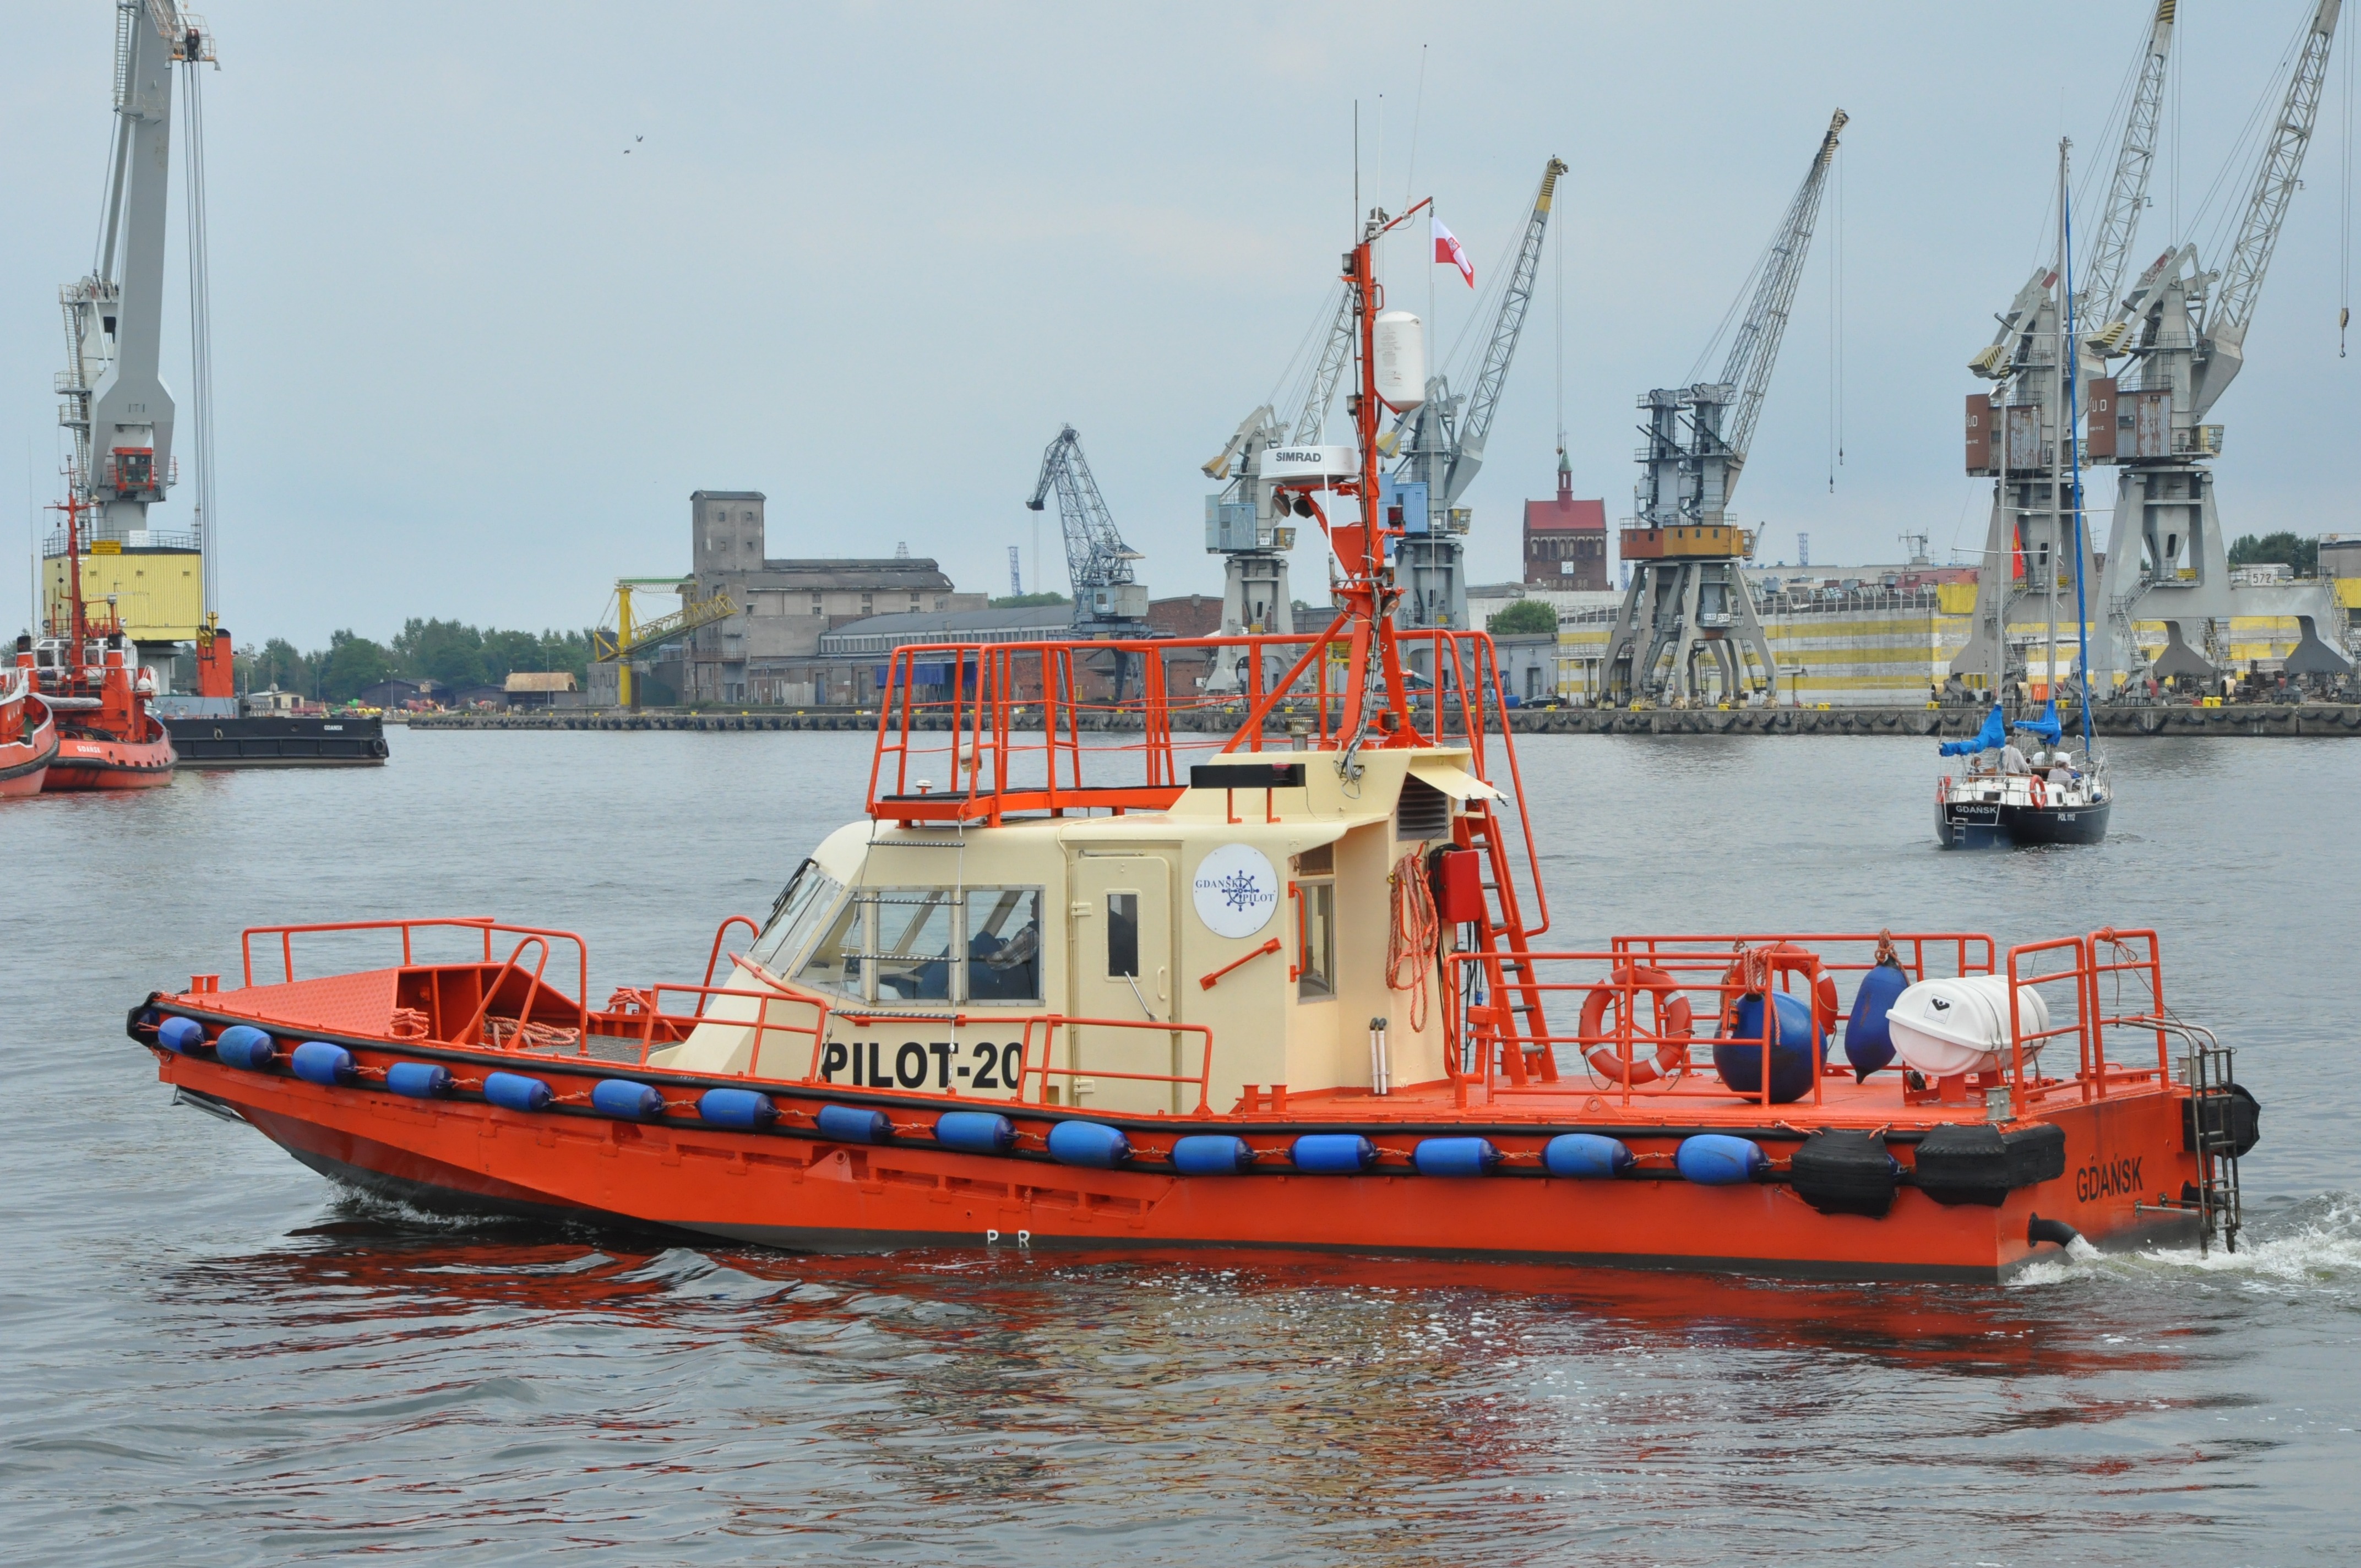
sea, boat, ship, vehicle, port, channel, tugboat, watercraft, fishing vessel, boatyard, dredging, fireboat, freight transport, pilot boat, tracker, fishing trawler, research vessel, anchor handling tug supply vessel, platform supply vessel, crane vessel floating